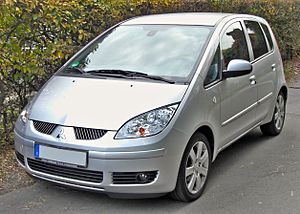
Mitsubishi Colt / Mitsubishi Colt Z30
Mitsubishi Colt var en personbil bygget af den japanske bilfabrikant Mitsubishi Motors siden 1963.